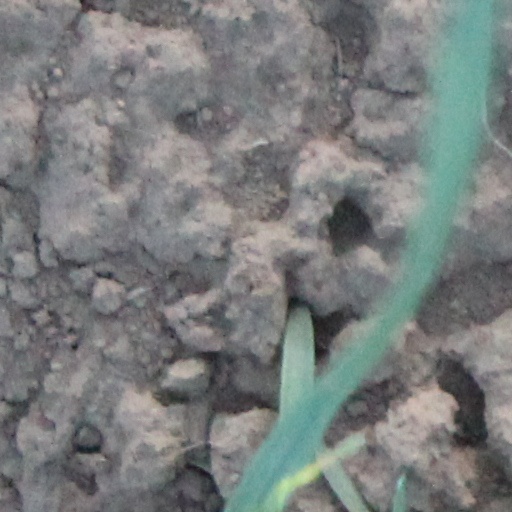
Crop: wheat